Stop!! Hibari-kun!

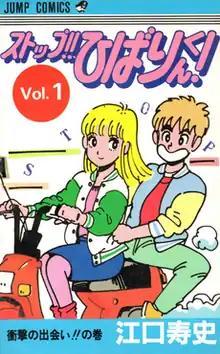
Cover of the first volume, featuring Hibari Ōzora (left) and Kōsaku Sakamoto (right)

is a Japanese manga series written and illustrated by Hisashi Eguchi. It was serialized in Shueisha's manga magazine "Weekly Shōnen Jump" from October 1981 to November 1983, and the chapters were published in four volumes. The series was adapted into a 35-episode anime television series by Toei Animation that aired on Fuji Television from May 1983 to January 1984. The story focuses on Kōsaku Sakamoto, a high school student who goes to live with yakuza boss Ibari Ōzora and his four children—Tsugumi, Tsubame, Hibari and Suzume—after the death of his mother. Kōsaku is shocked to learn that Hibari, who looks and behaves as a girl, was assigned male at birth.